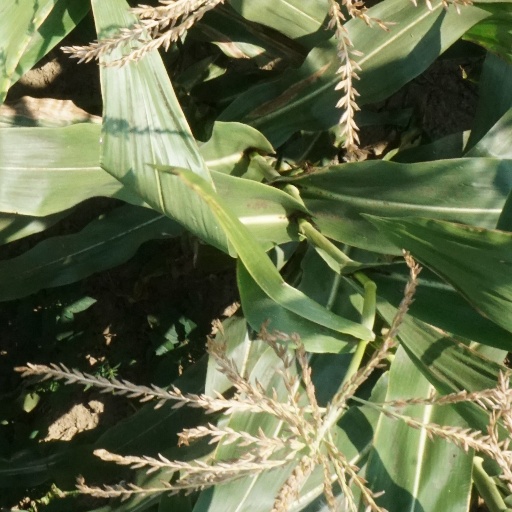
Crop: maize; corn